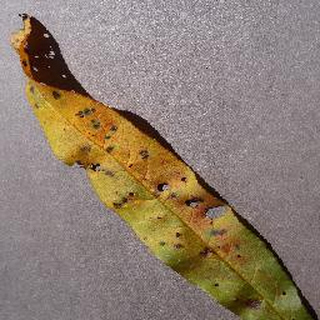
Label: peach_bacterial_spot